Sanctions during the Venezuelan crisis

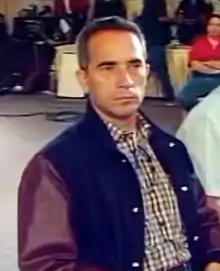
Freddy Bernal in 2003, sanctioned by Canada, the European Union, Panama and the United States

Tareck El Aissami, Vice President of Economy and Minister for National Industry and Production, and his frontman Samark Jose Lopez Bello were named in February as significant international narcotics traffickers. Five U.S. companies in Florida and an airplane registered in the U.S. were also blocked.